Highland dance

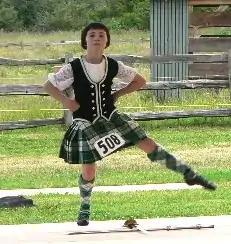
A young Highland dancer demonstrates her Scottish sword dance at the 2005 Bellingham (Washington) Highland Games

Highland dancing is a competitive and technical dance form requiring technique, stamina, and strength, and is recognised as a sport by the Sport Council of Scotland.